Allentown Masonic Temple

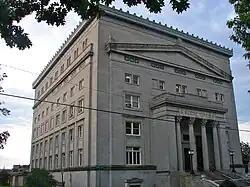
Allentown Masonic Temple, October 2011

The Allentown Masonic Temple is an historic Masonic building located in the city of Allentown in Lehigh County, Pennsylvania.